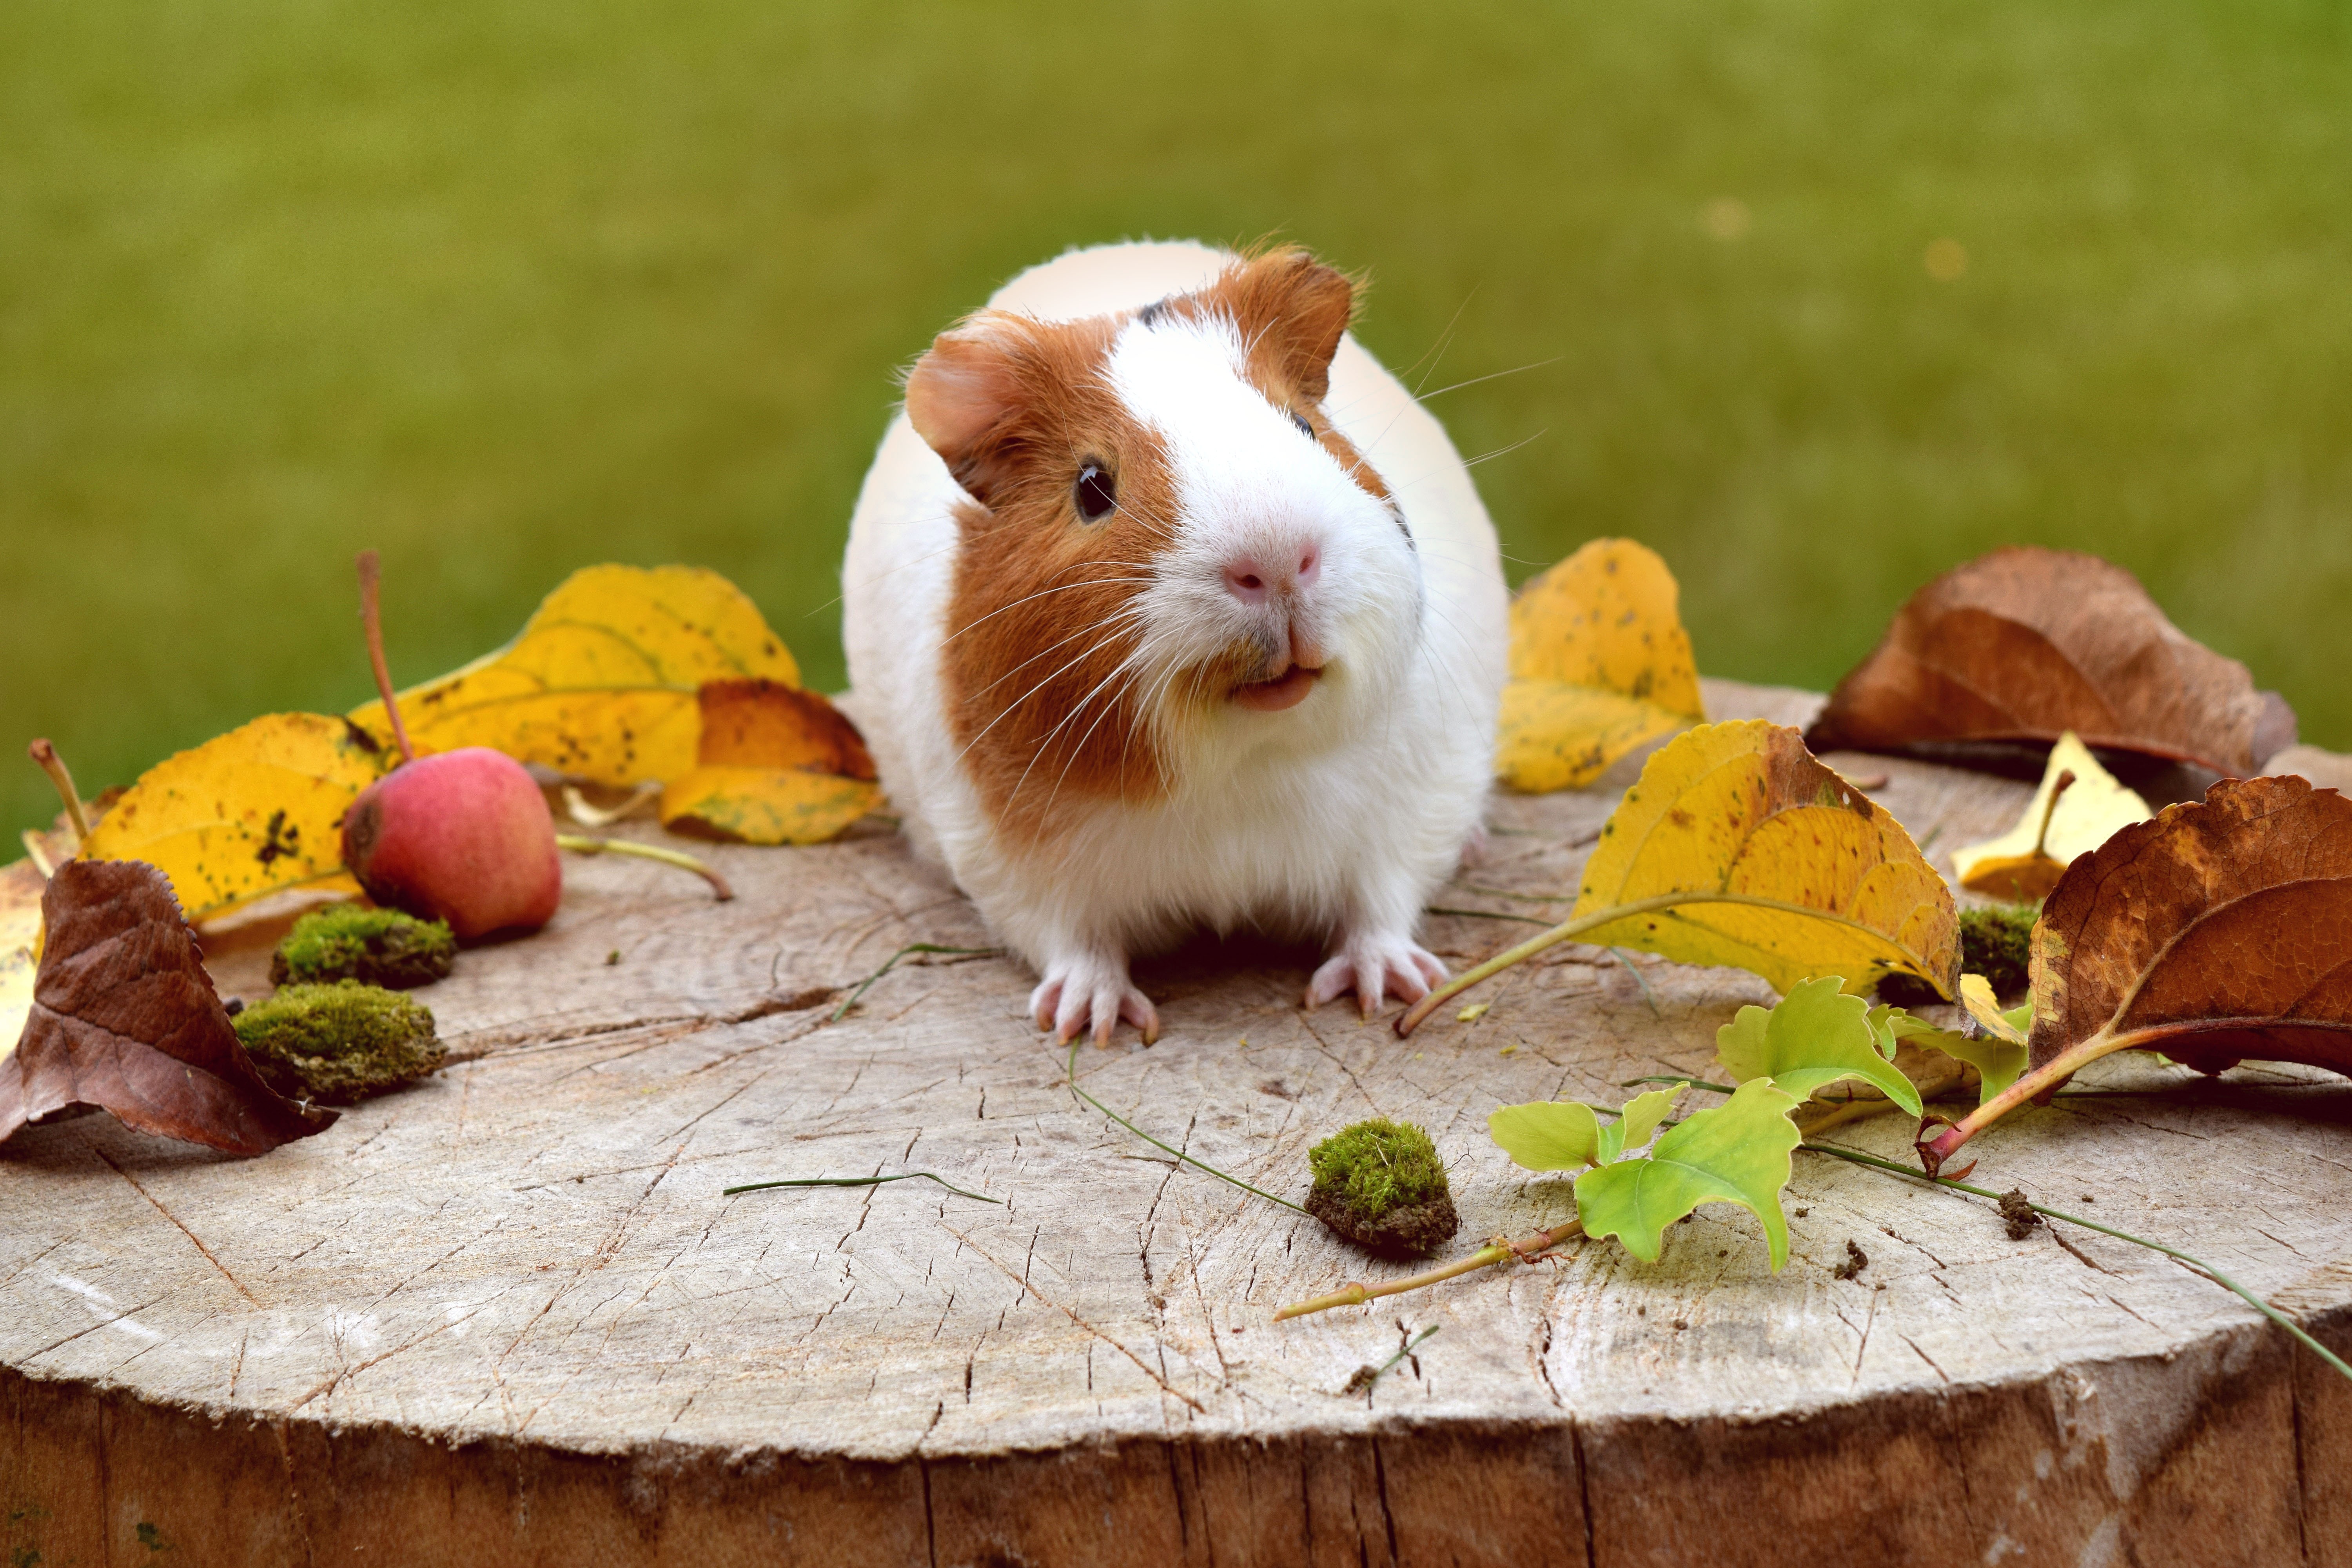
grass, white, animal, cute, pet, young, small, mammal, hamster, rodent, fauna, rabbit, guinea pig, whiskers, furry, vertebrate, funny, adorable, domestic rabbit